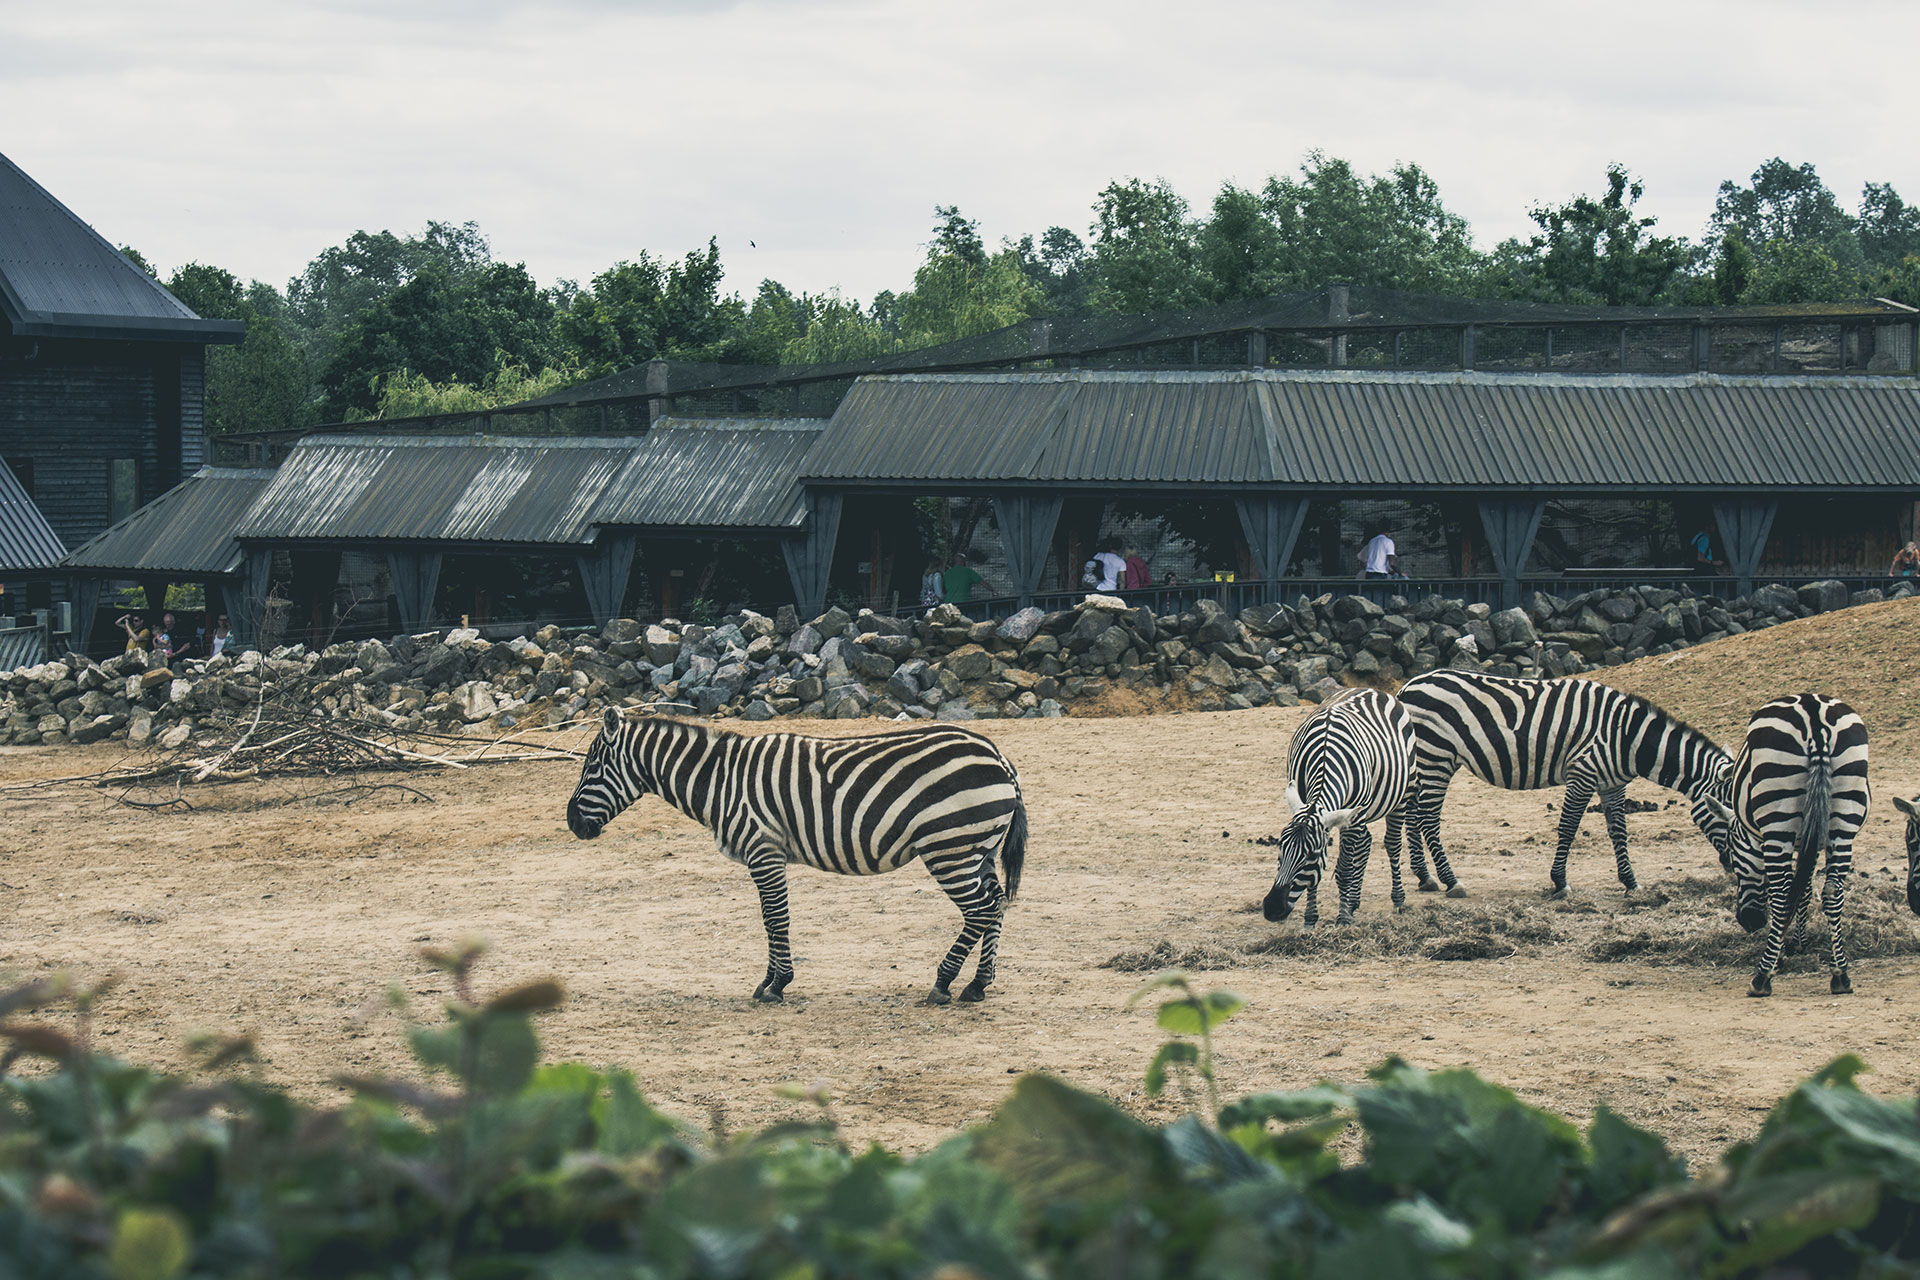
wildlife, zoo, africa, fauna, savanna, zebra, animals, safari, zebras, horse like mammal